James J. Williams

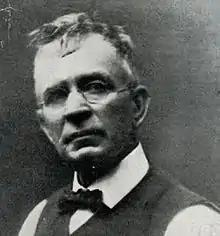
James J. Williams

James J. Williams (1853-April 19, 1926) was an English-born photographer in the Kingdom of Hawaii. He worked for Menzies Dickson and then bought out Dickson's studio in 1882.